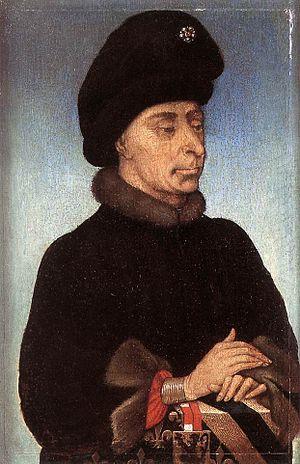
Jean Iᵉʳ de Bourgogne, dit « Jean sans Peur », né le 28 mai 1371 à Dijon et mort assassiné le 10 septembre 1419 à Montereau-Fault-Yonne, est un prince de la maison capétienne de Valois.